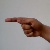
The image shows a hand gesture representing the letter 'G' in Indian Sign Language.